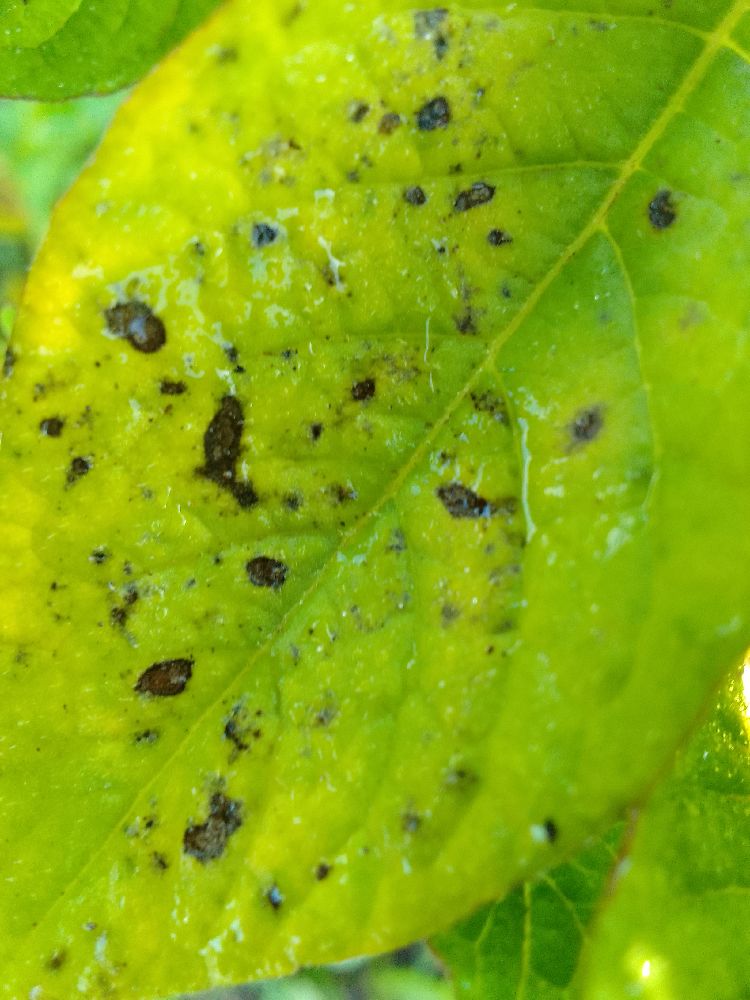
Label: Late blight